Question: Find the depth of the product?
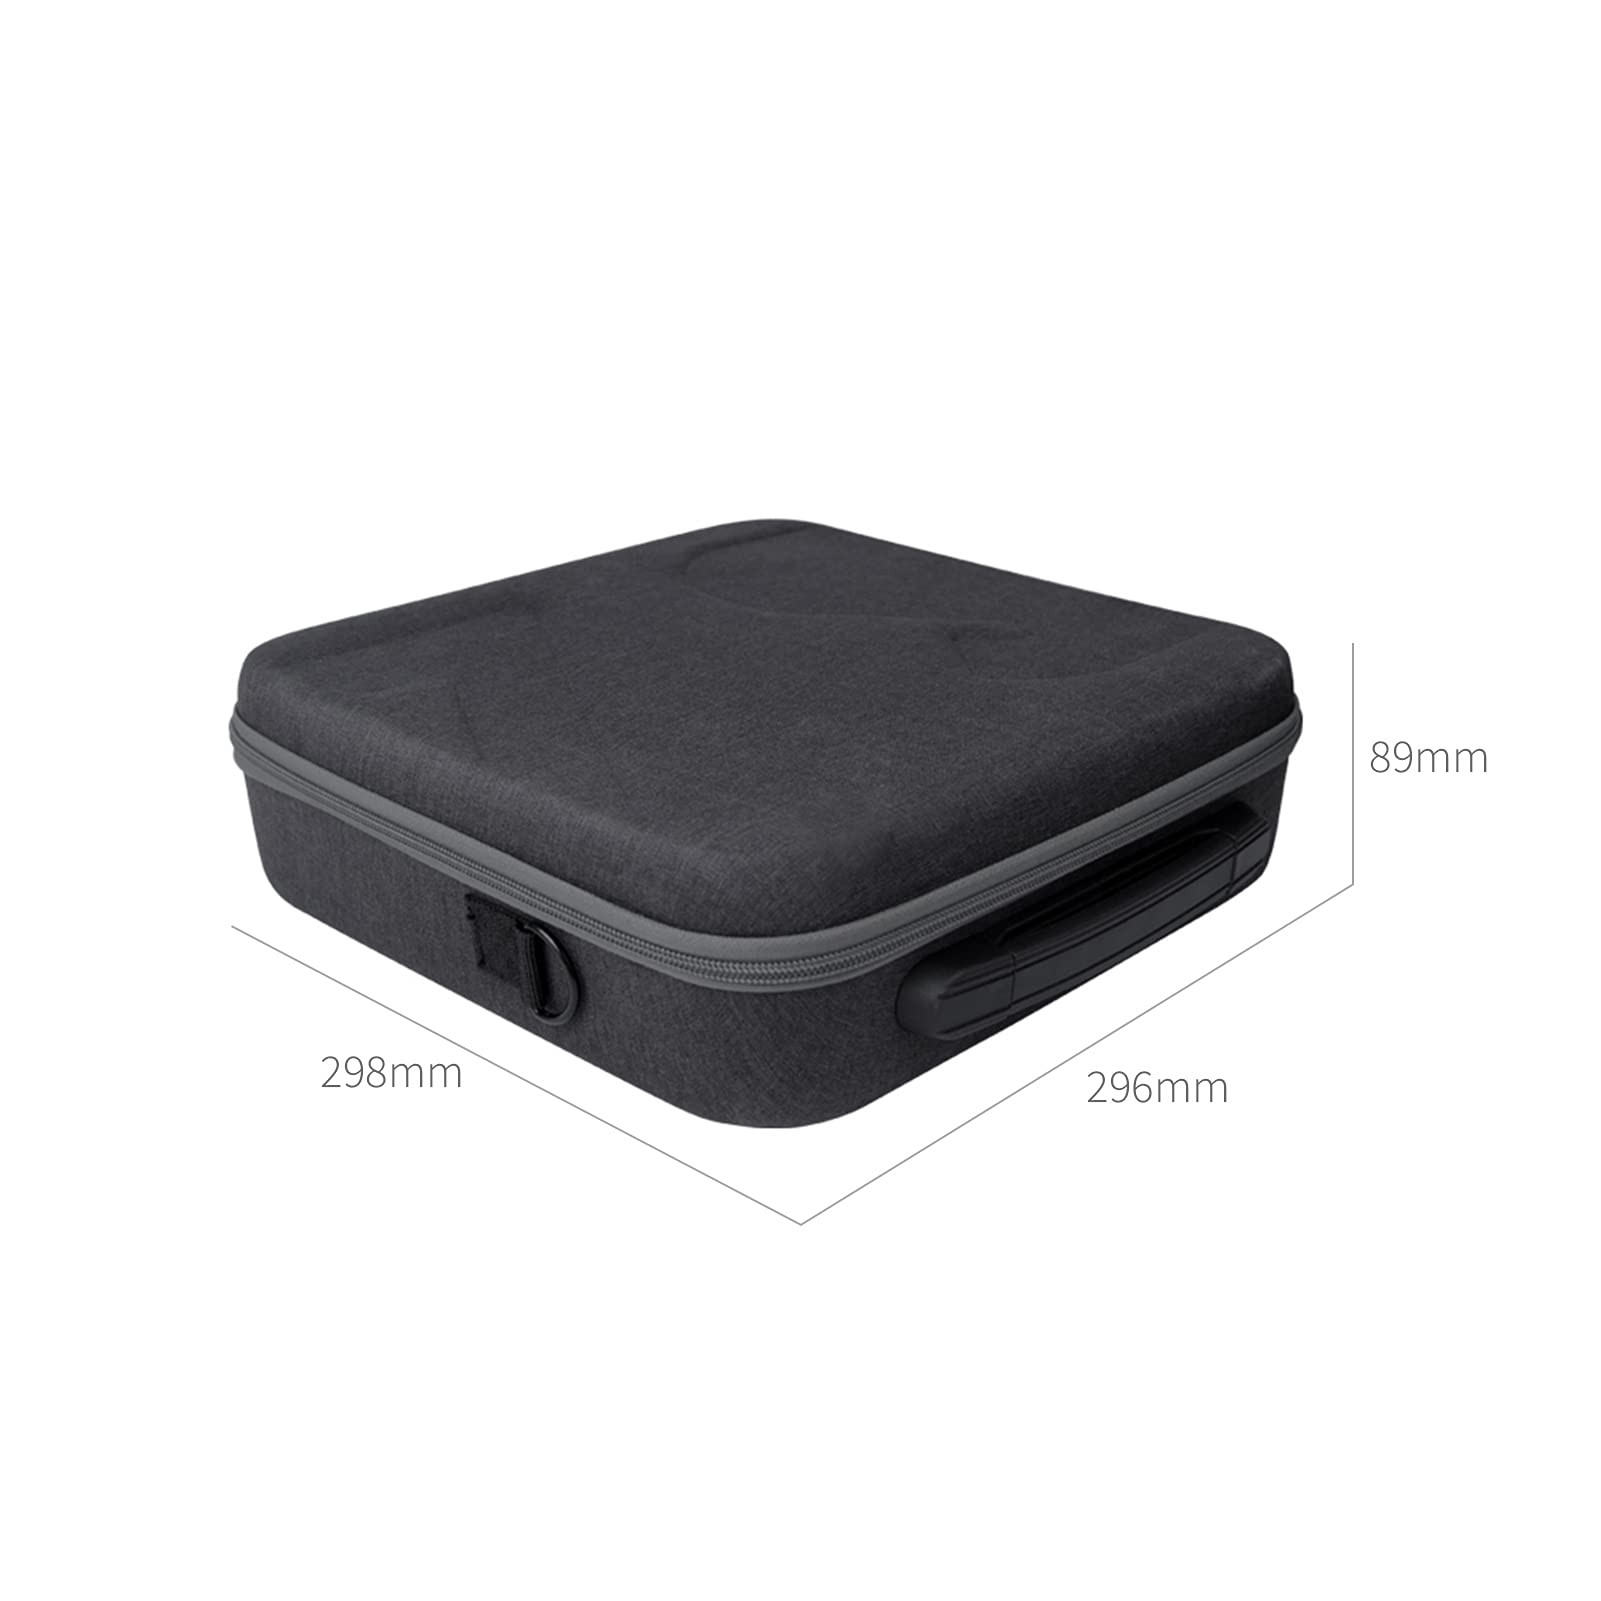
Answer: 298.0 millimetre